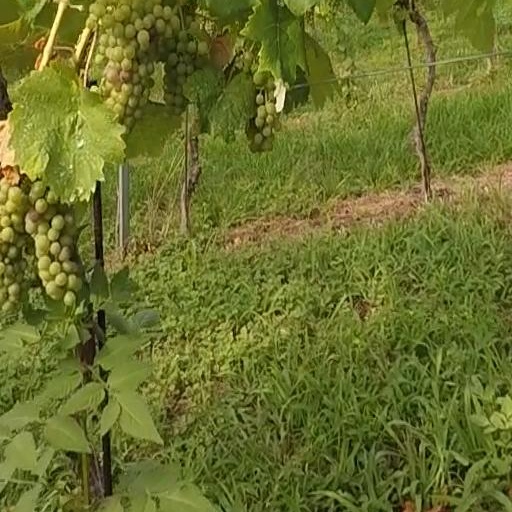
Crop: grape